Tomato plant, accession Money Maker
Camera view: bottom (45 deg); turntable rotation: 90 degrees
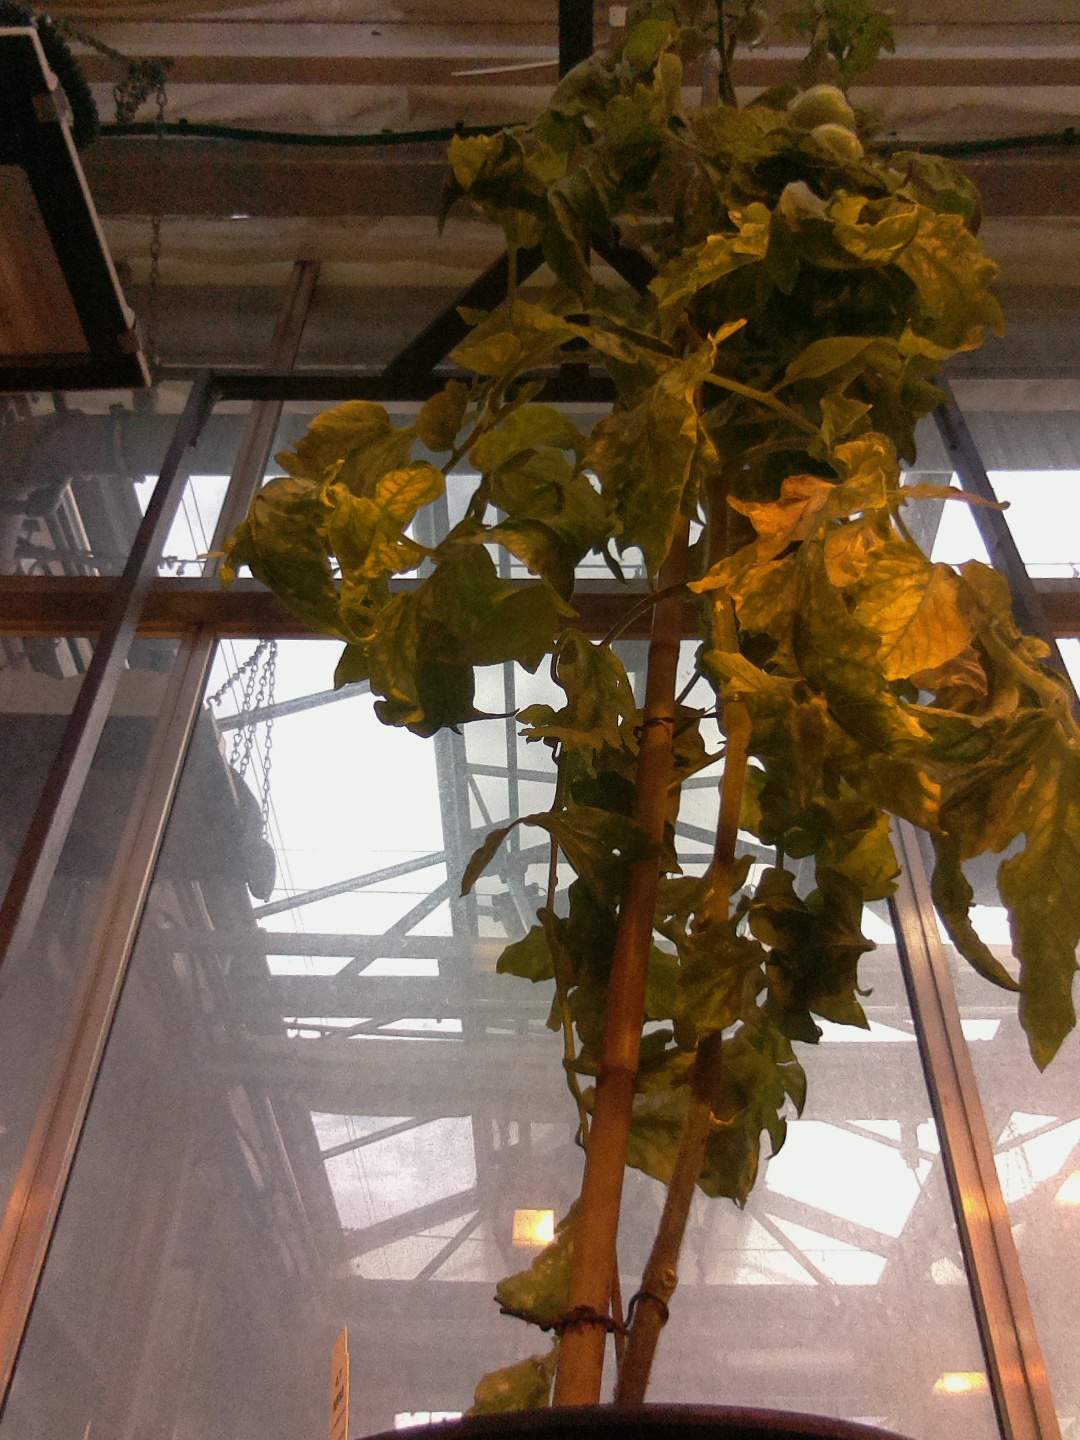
BBCH growth stage 79: 90% -100% of final fruit size